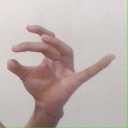
अक्षर: ओ